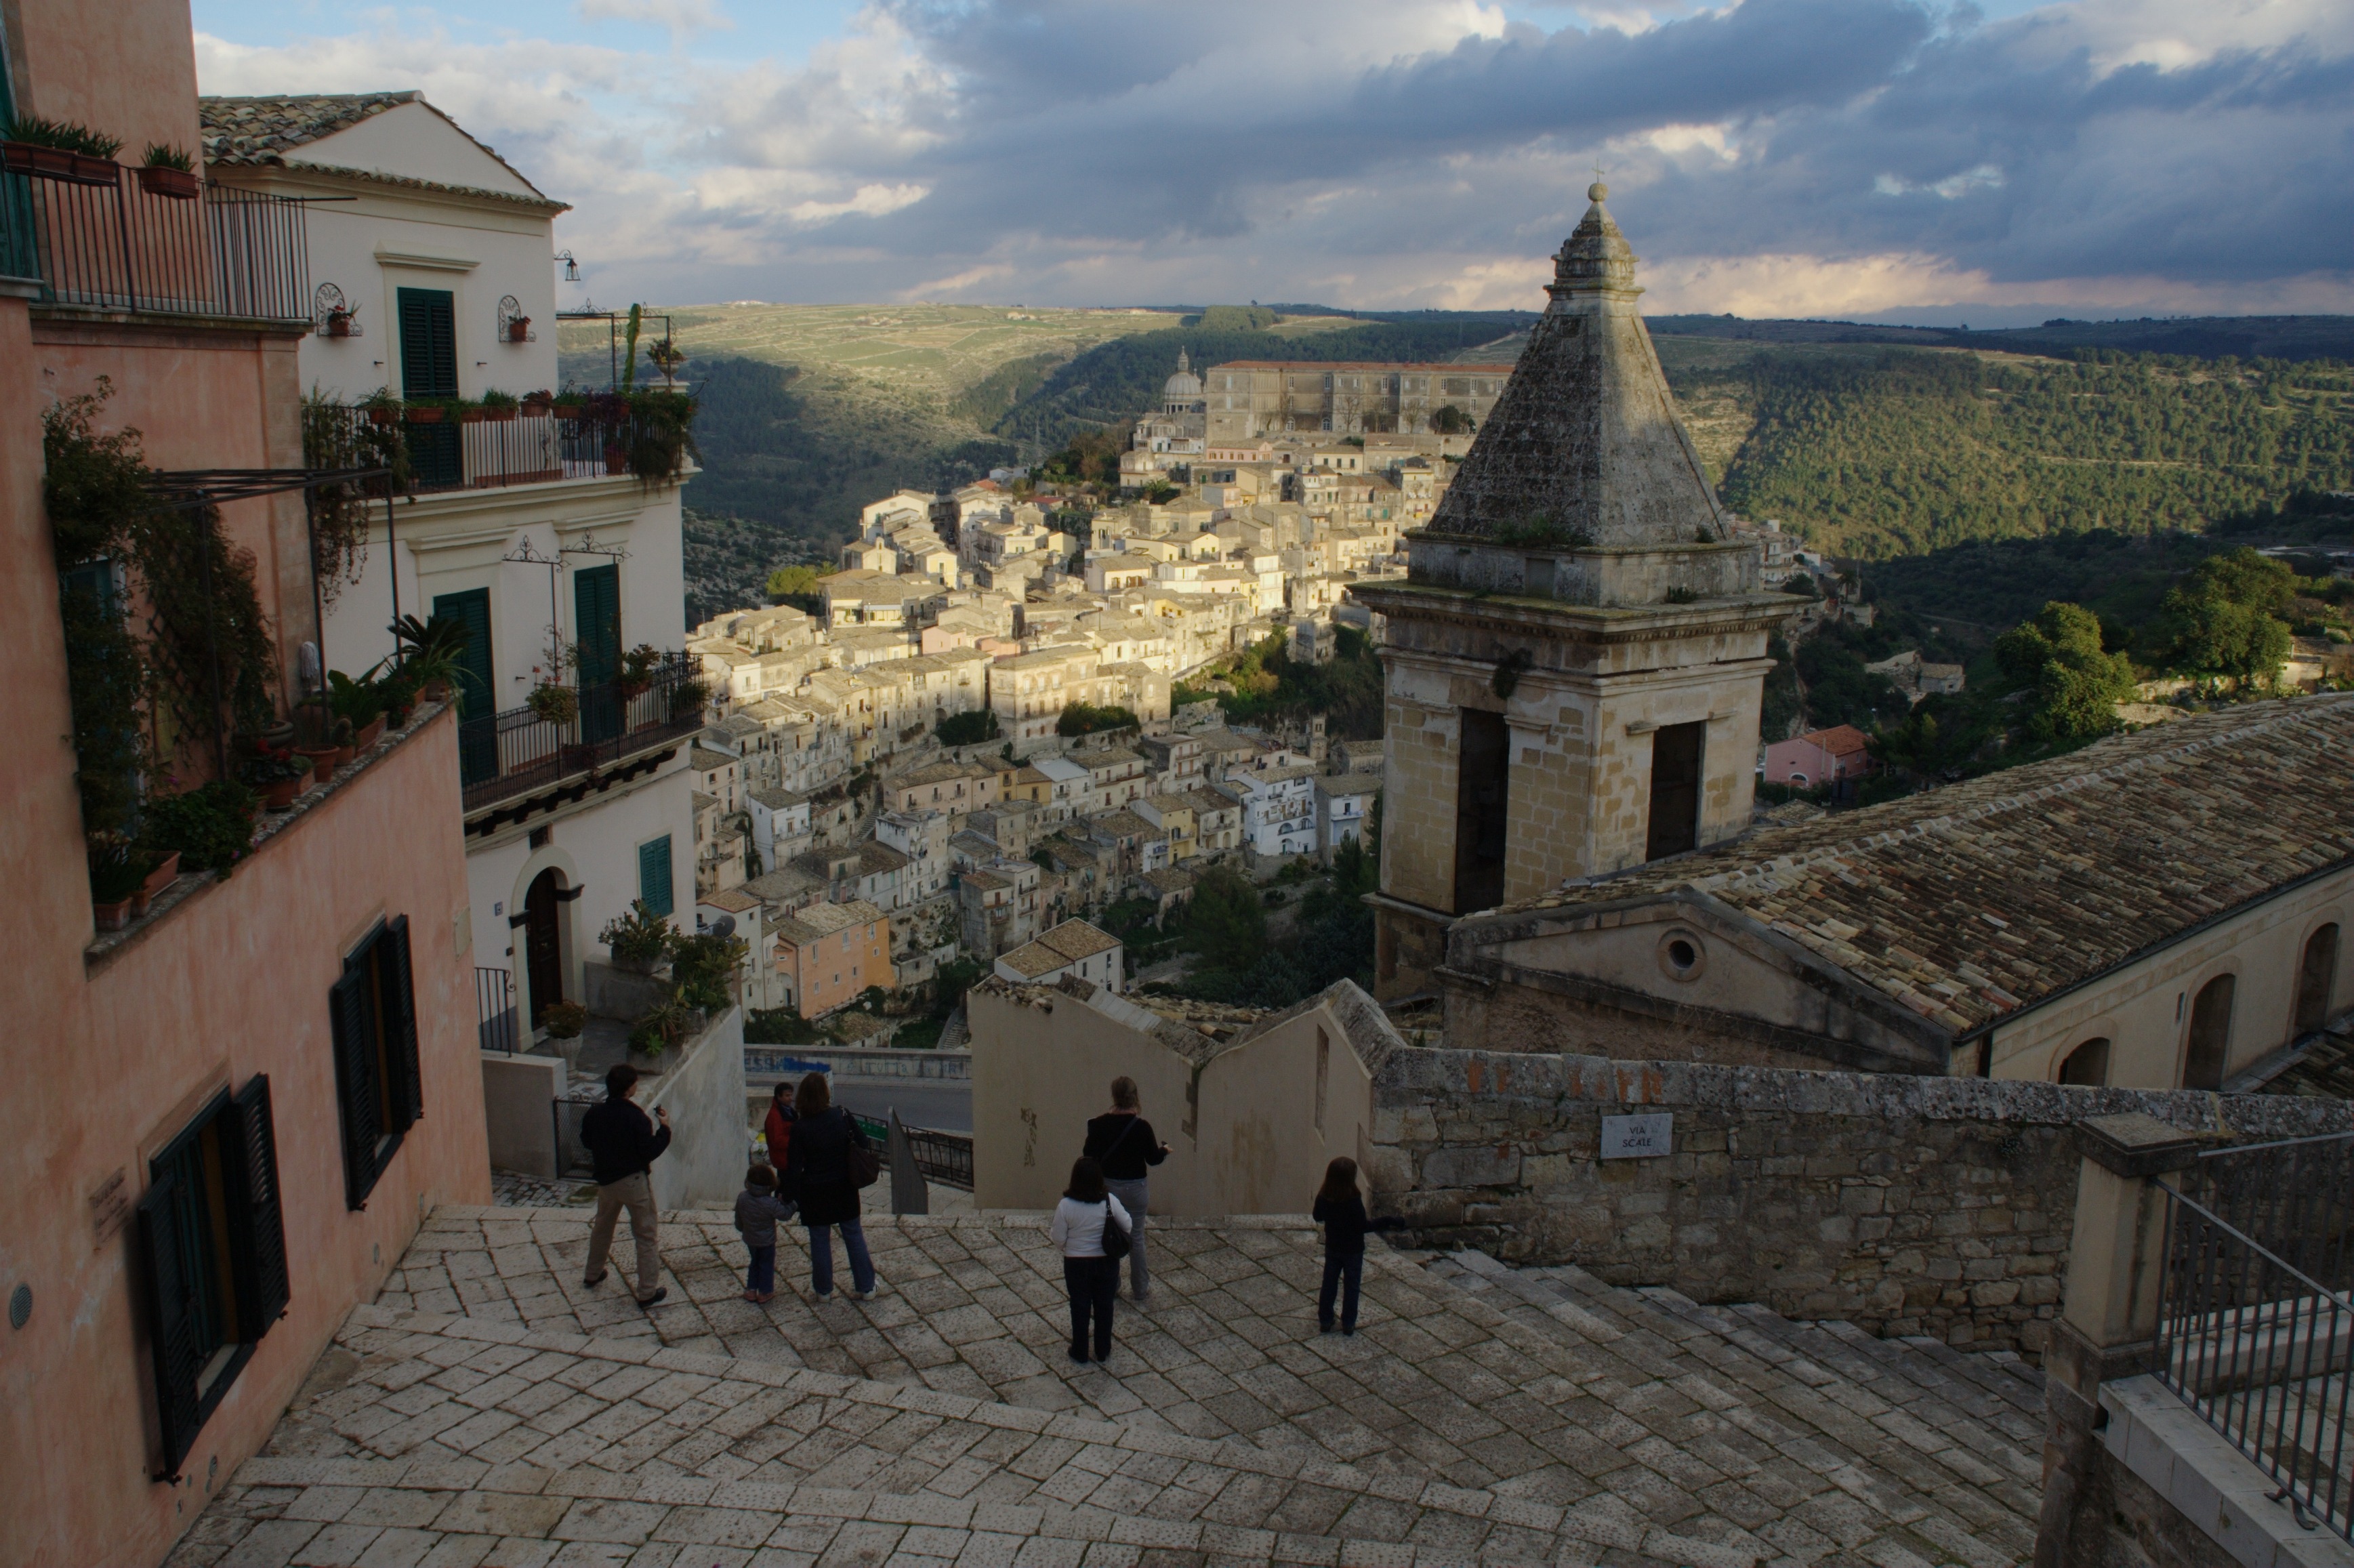
town, building, chateau, palace, cityscape, travel, castle, landmark, italy, cathedral, fortification, tourism, place of worship, monastery, middle ages, sicily, tours, unesco world heritage site, historic site, ancient history, ragusa